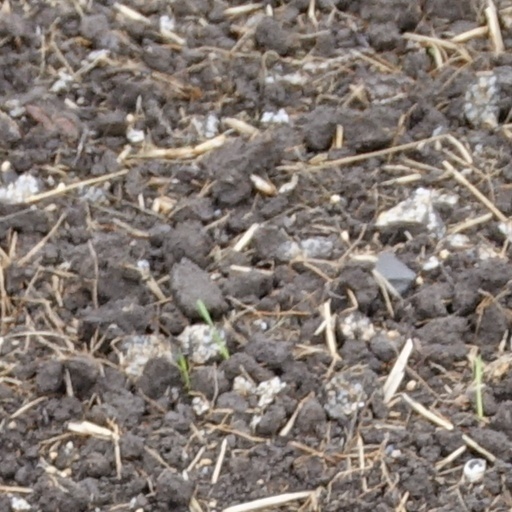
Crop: wheat